Albert Cabestany

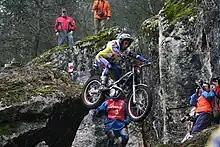
Albert Cabestany 2007

Albert Cabestany (born 26 June 1980 in Tarragona, Spain), is an International motorcycle trials rider. He was Spanish Outdoor Trials Champion in 2002, and Indoor Champion in 2002, 2003 and 2006.